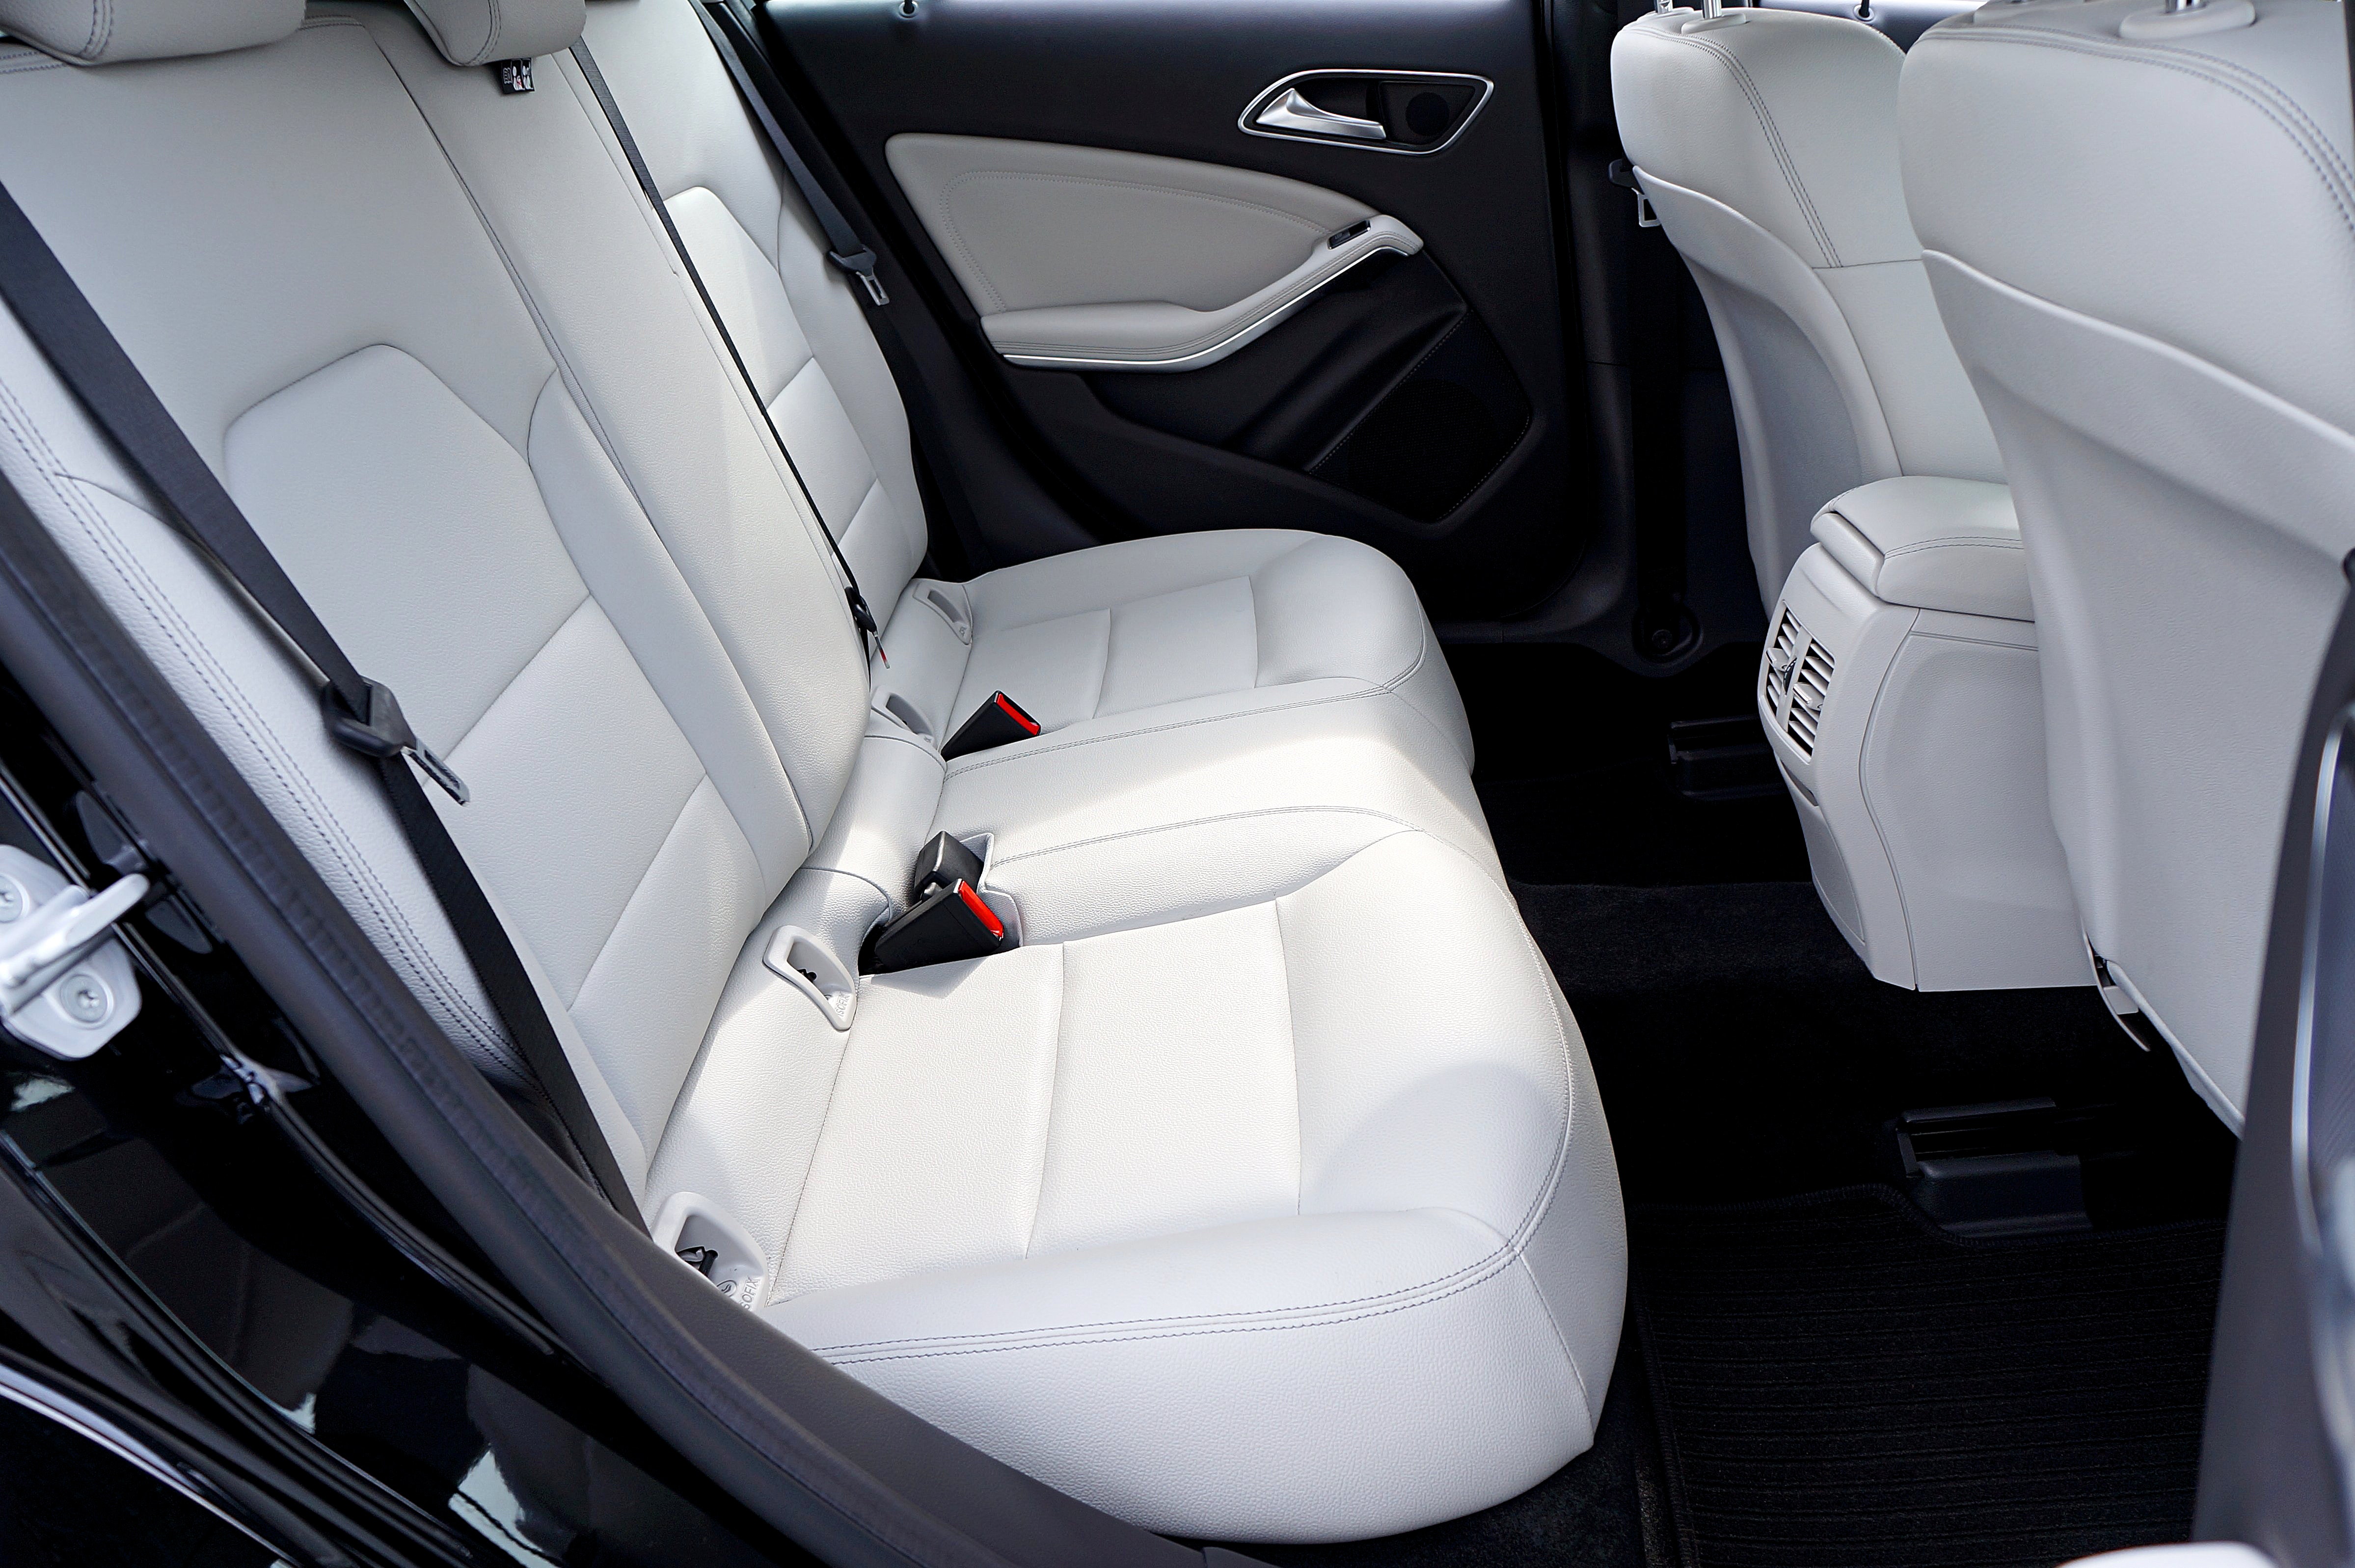
land vehicle, vehicle, car, motor vehicle, vehicle door, car seat, compact car, automotive wheel system, hatchback, mid size car, family car, wheel, steering wheel